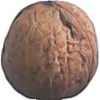
Label: Walnut 1